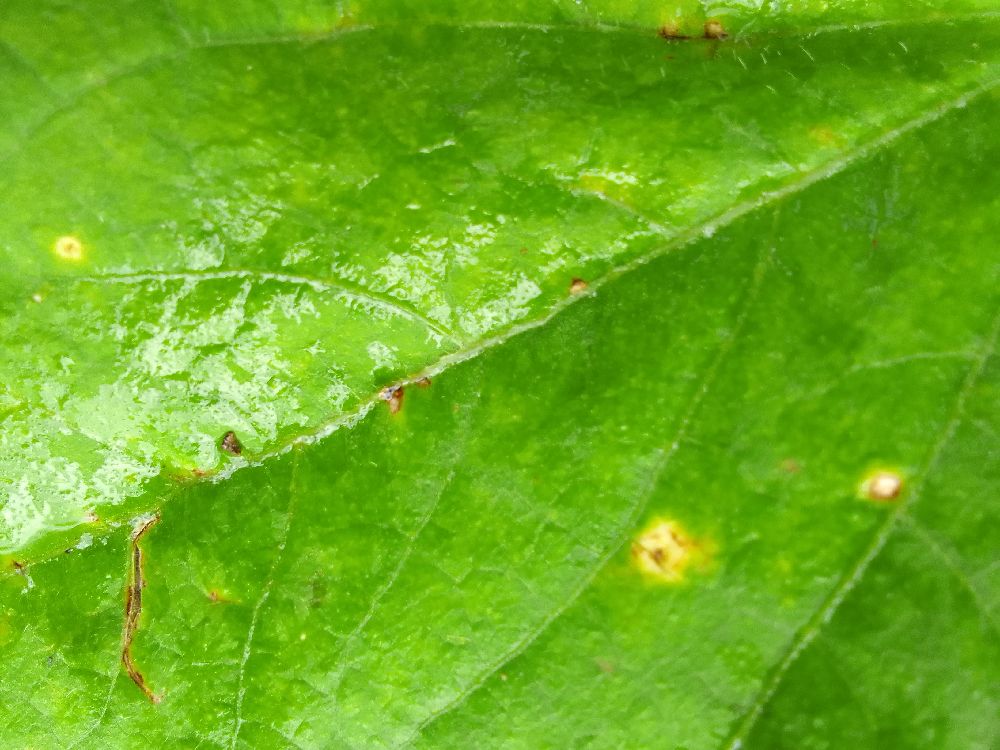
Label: rust